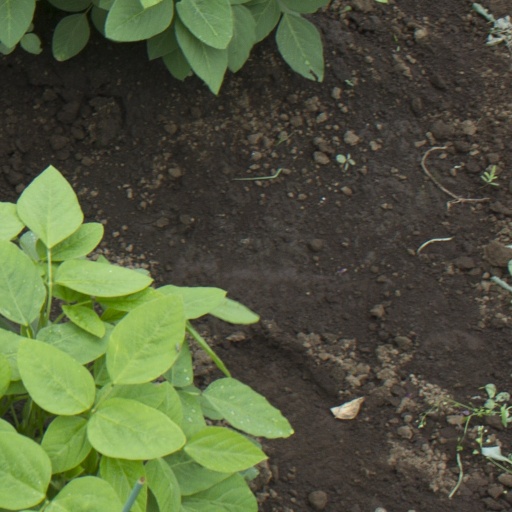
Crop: soybean